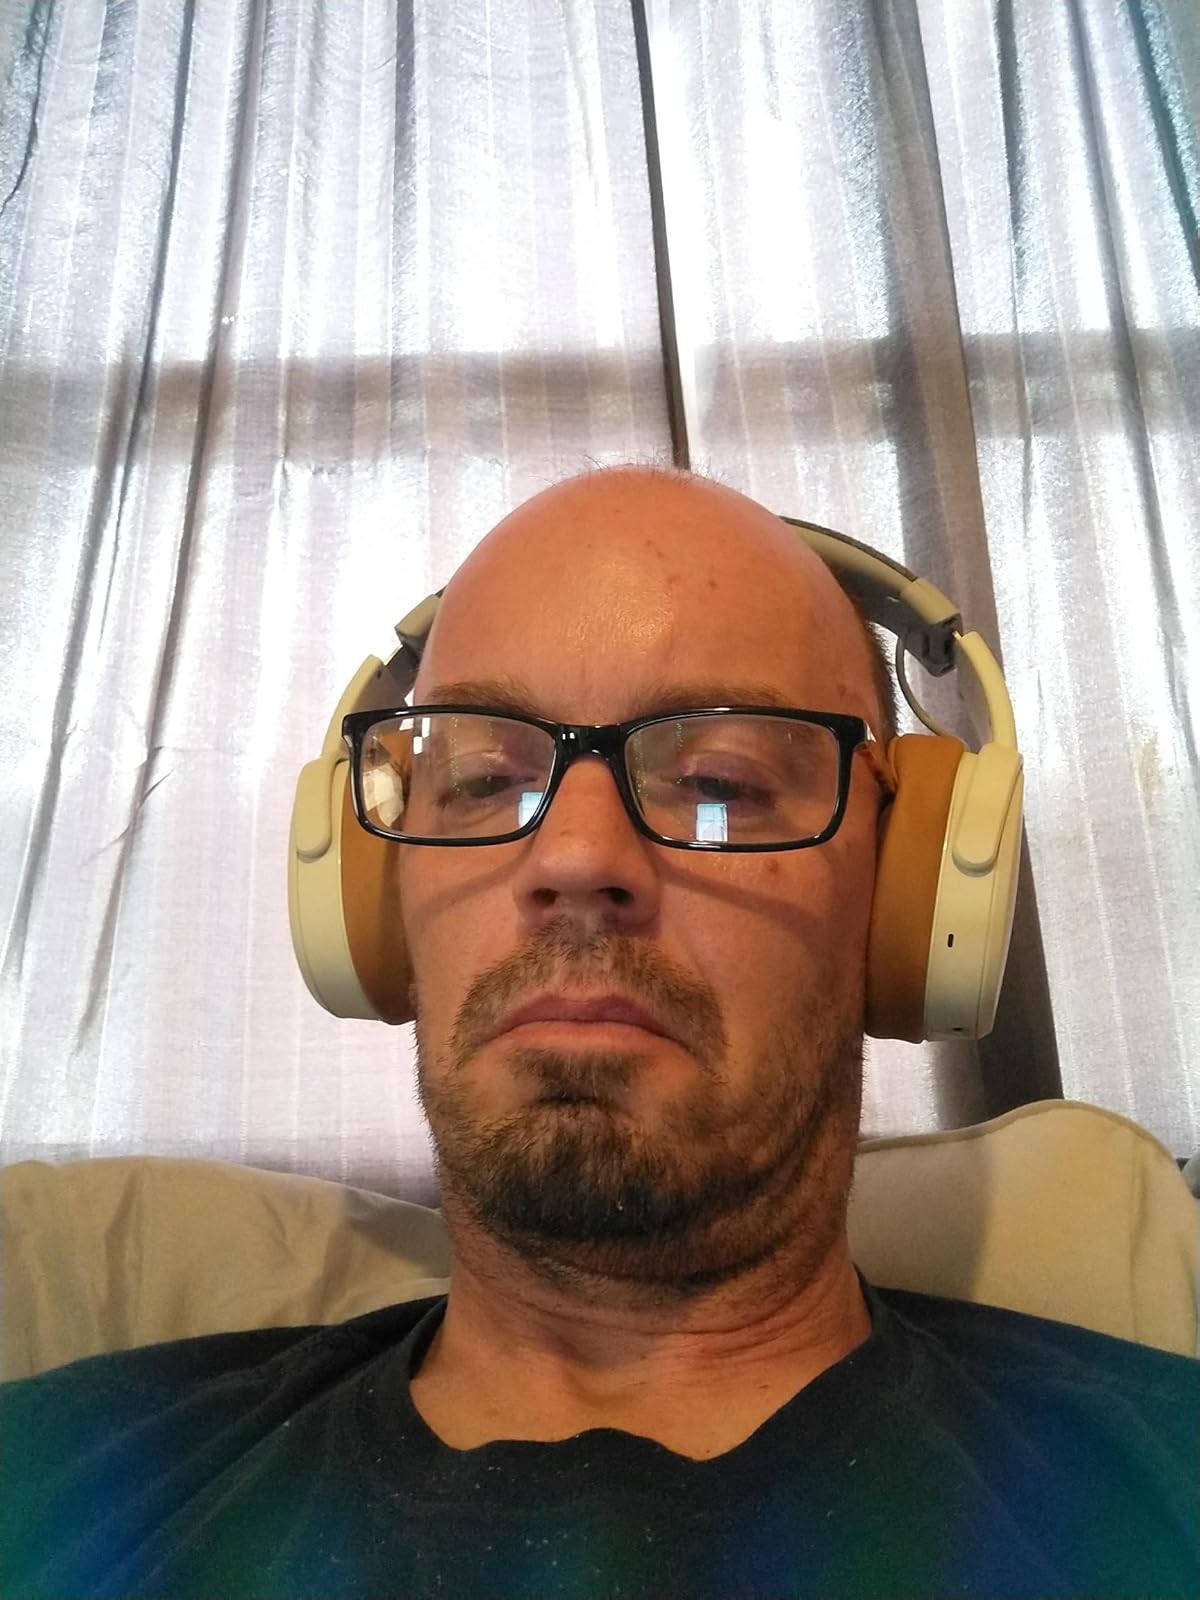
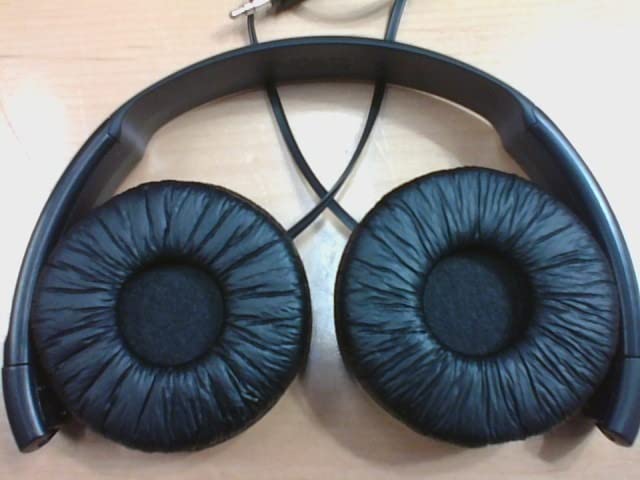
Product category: headphones
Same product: no